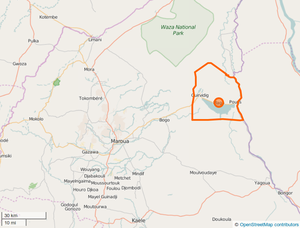
Limites communales de Manga, Cameroun, OSM.
Maga est une commune du Cameroun située dans la région de l'Extrême-Nord et le département du Mayo-Danay, à proximité de la frontière avec le Tchad.